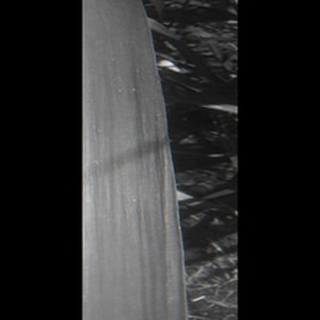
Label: healthy_sugarcane